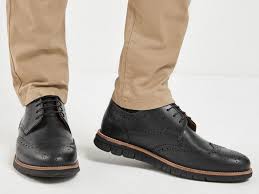
Label: Brogue